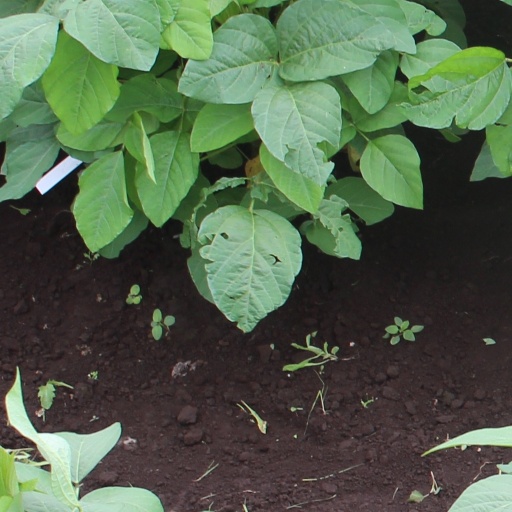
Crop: soybean